Clara Marshall

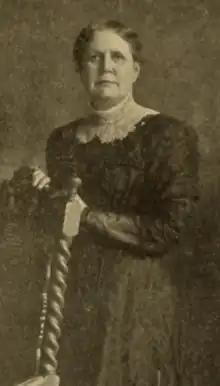
Clara Marshall, from the 1911 yearbook of the Woman's Medical College of Pennsylvania

Clara Marshall (May 8, 1847 – March 13, 1931) was an American physician, educator, and author. She was dean of the Woman's Medical College of Pennsylvania from 1888 to 1917.